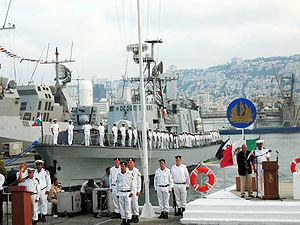
La Marine mexicaine est la branche navale des forces armées du Mexique.